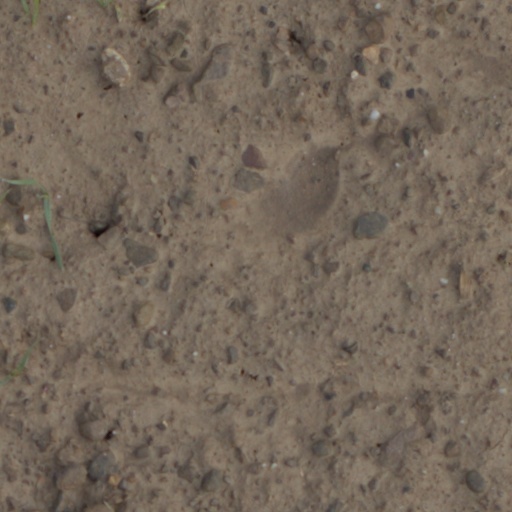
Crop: wheat